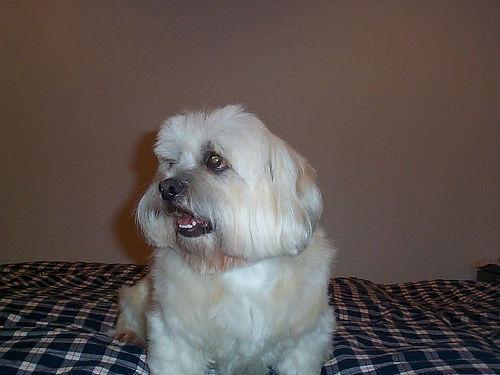
Lhasa